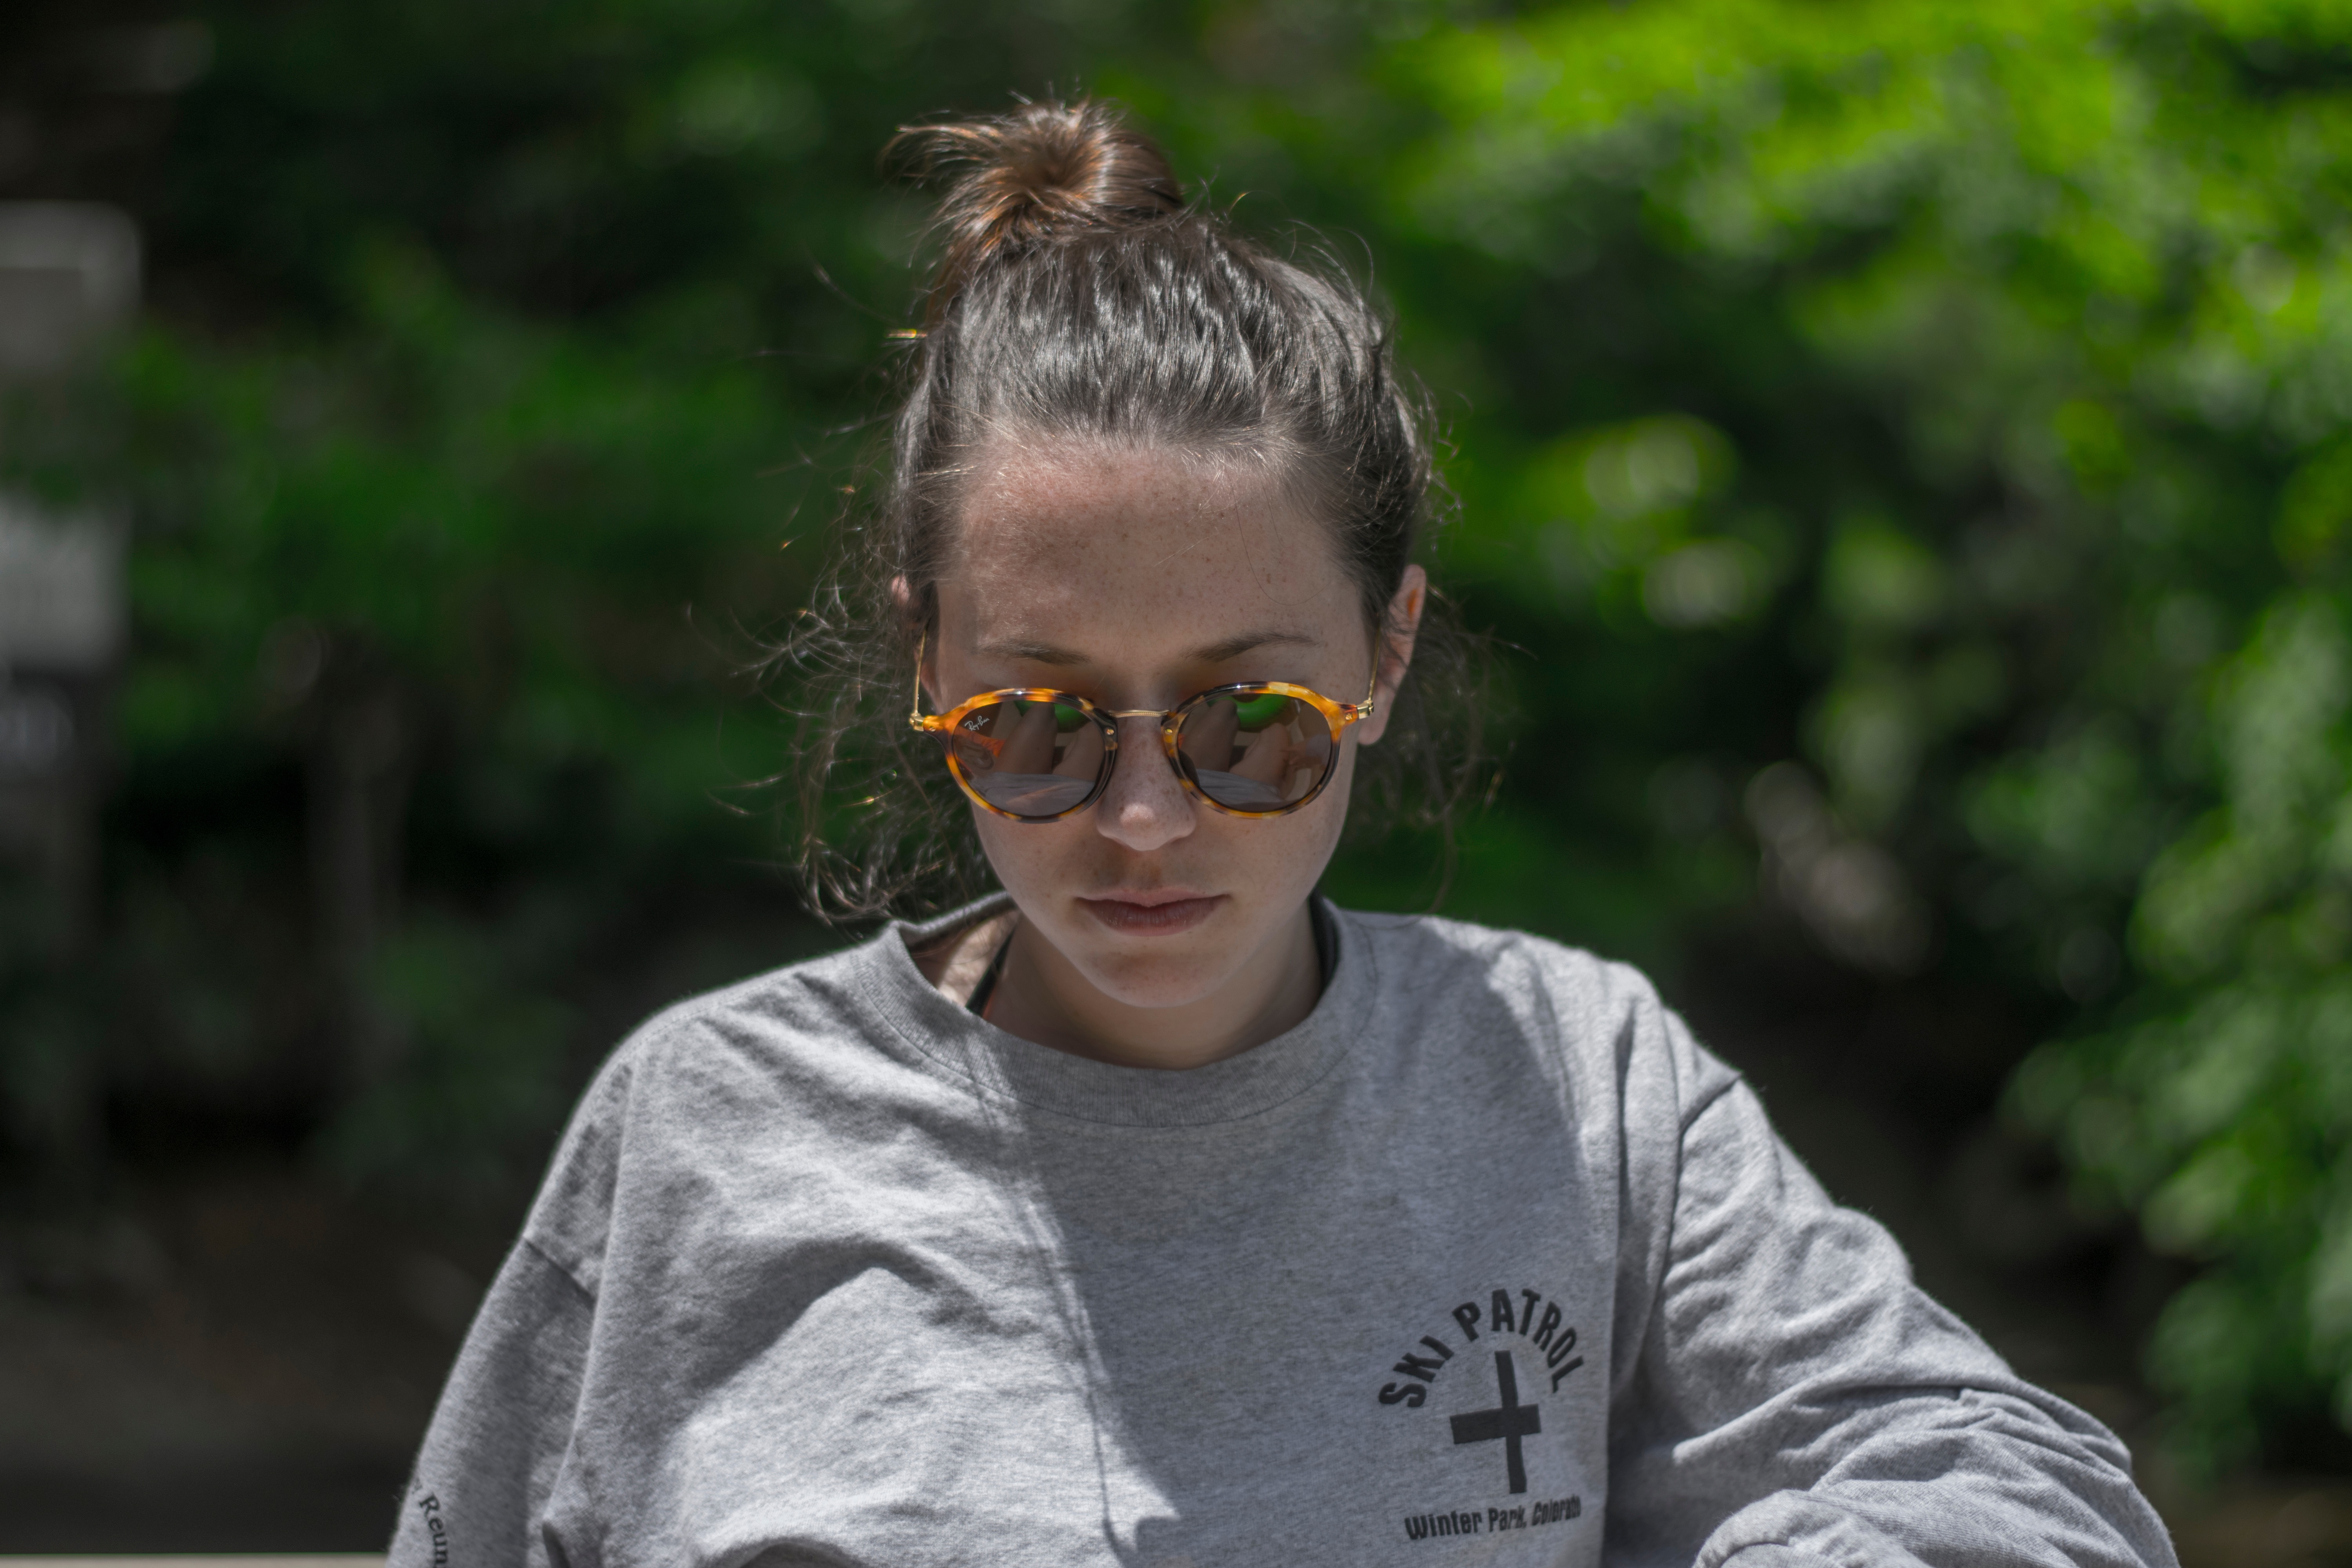
person, people, male, portrait, spring, hairstyle, glasses